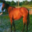
Label: horse